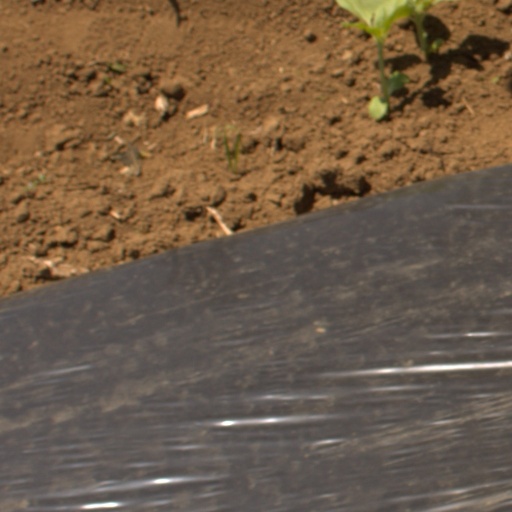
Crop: Jerusalem artichoke